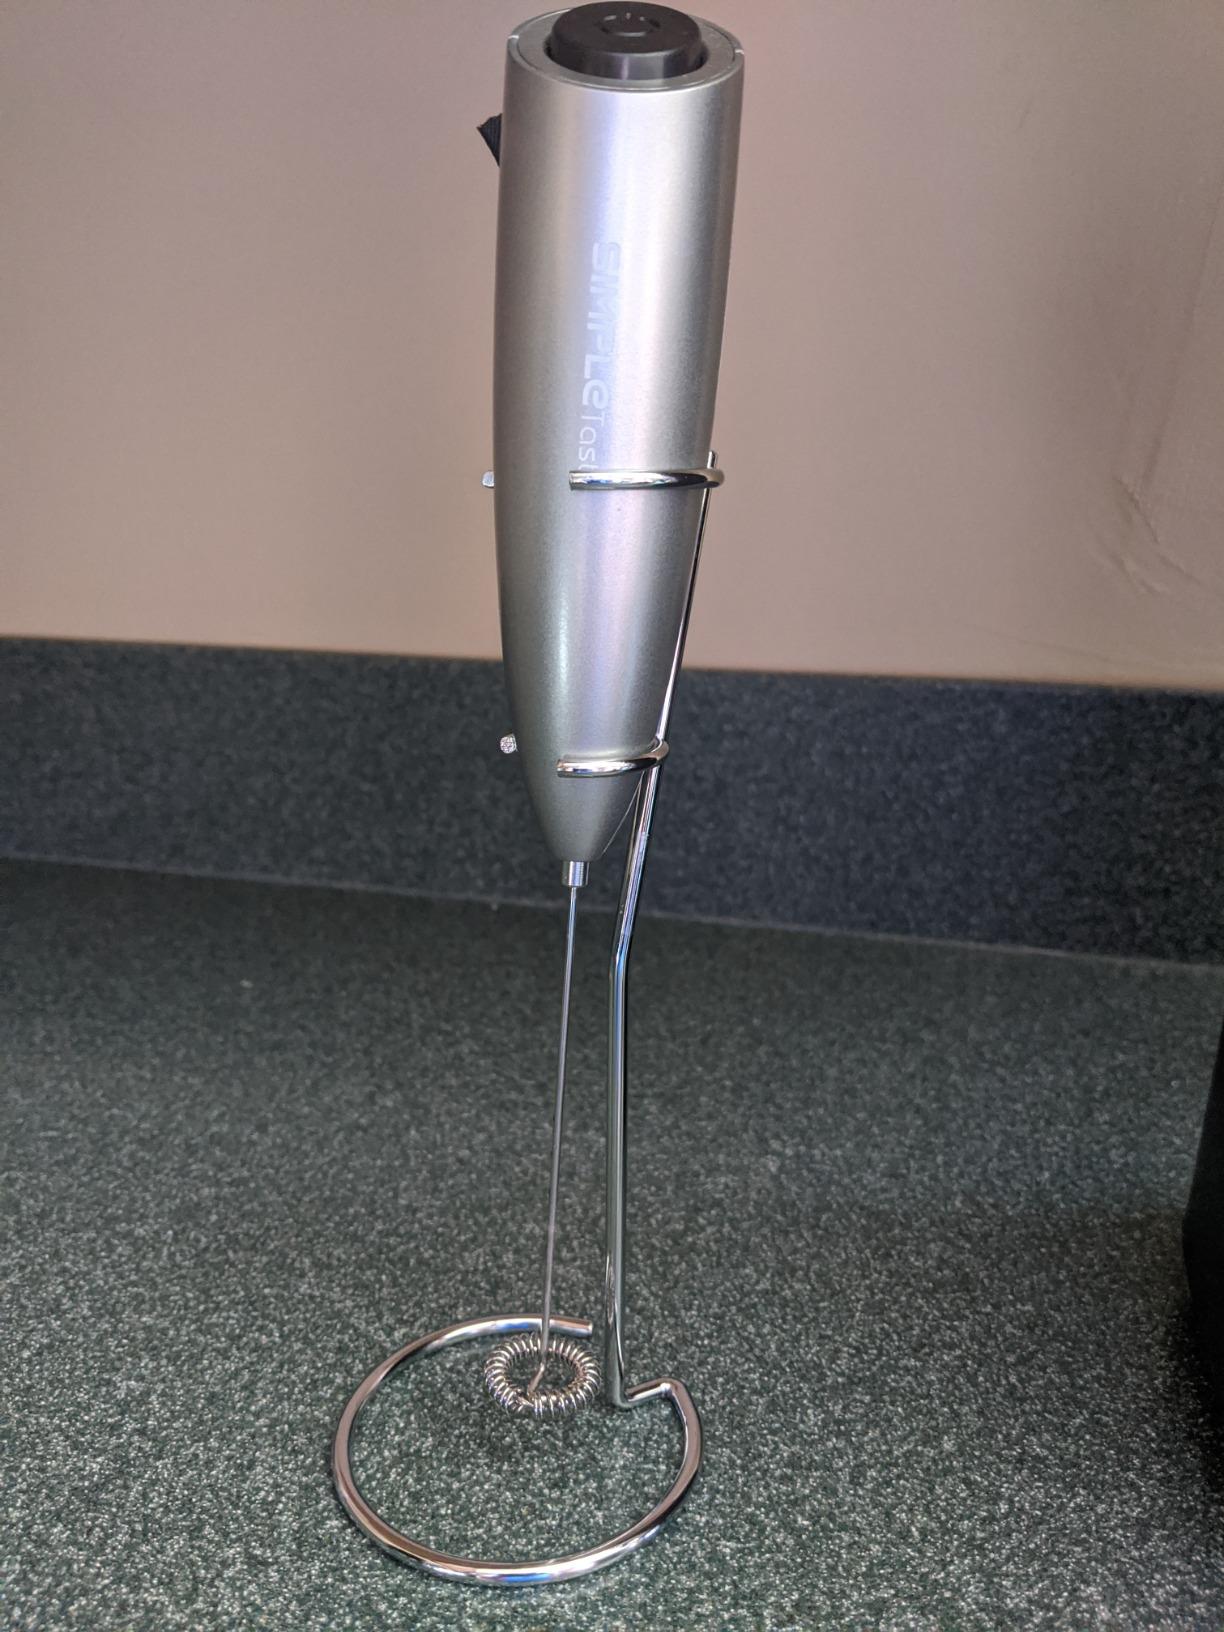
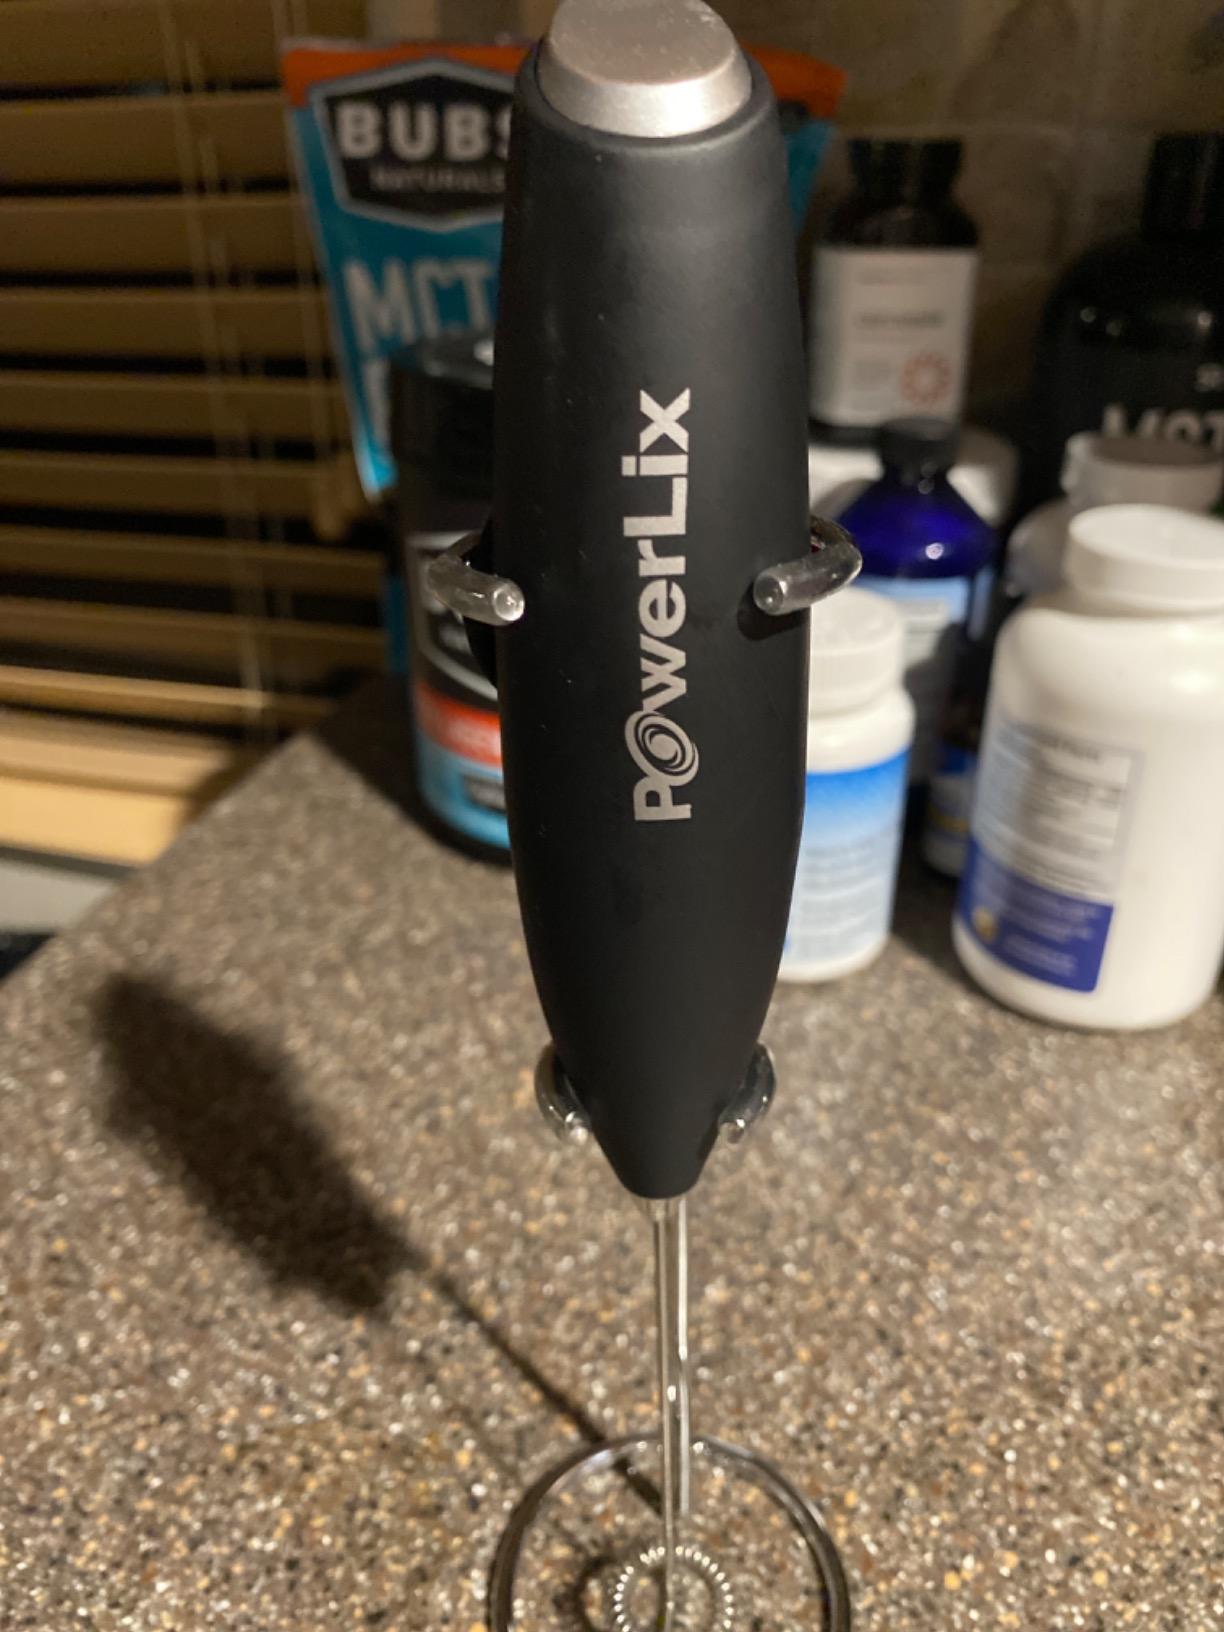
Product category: items_mixer
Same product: no